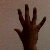
The image shows a hand gesture representing the number 5 in Indian Sign Language.